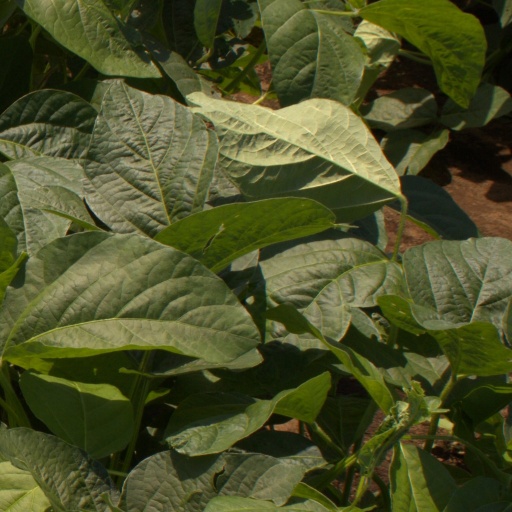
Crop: soybean